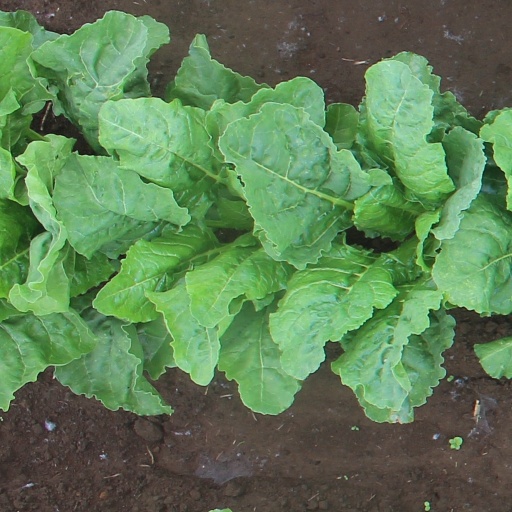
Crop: sugar beet